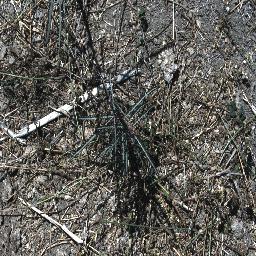
Label: parkinsonia